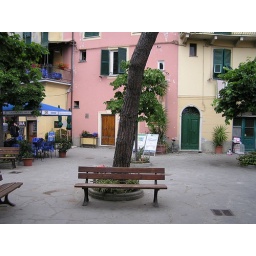
Note the previous cat in the box at the right.